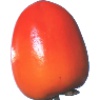
Label: Kaki 1